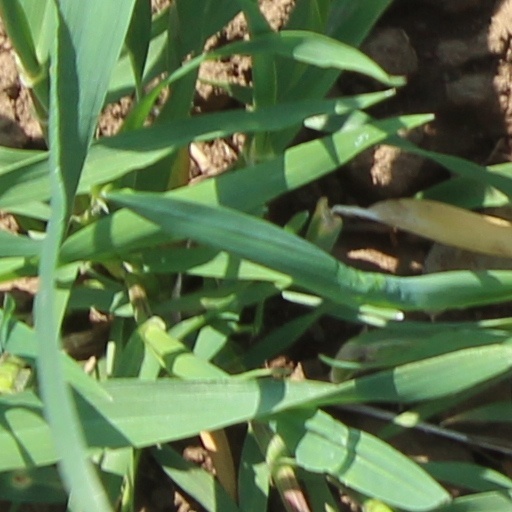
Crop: wheat